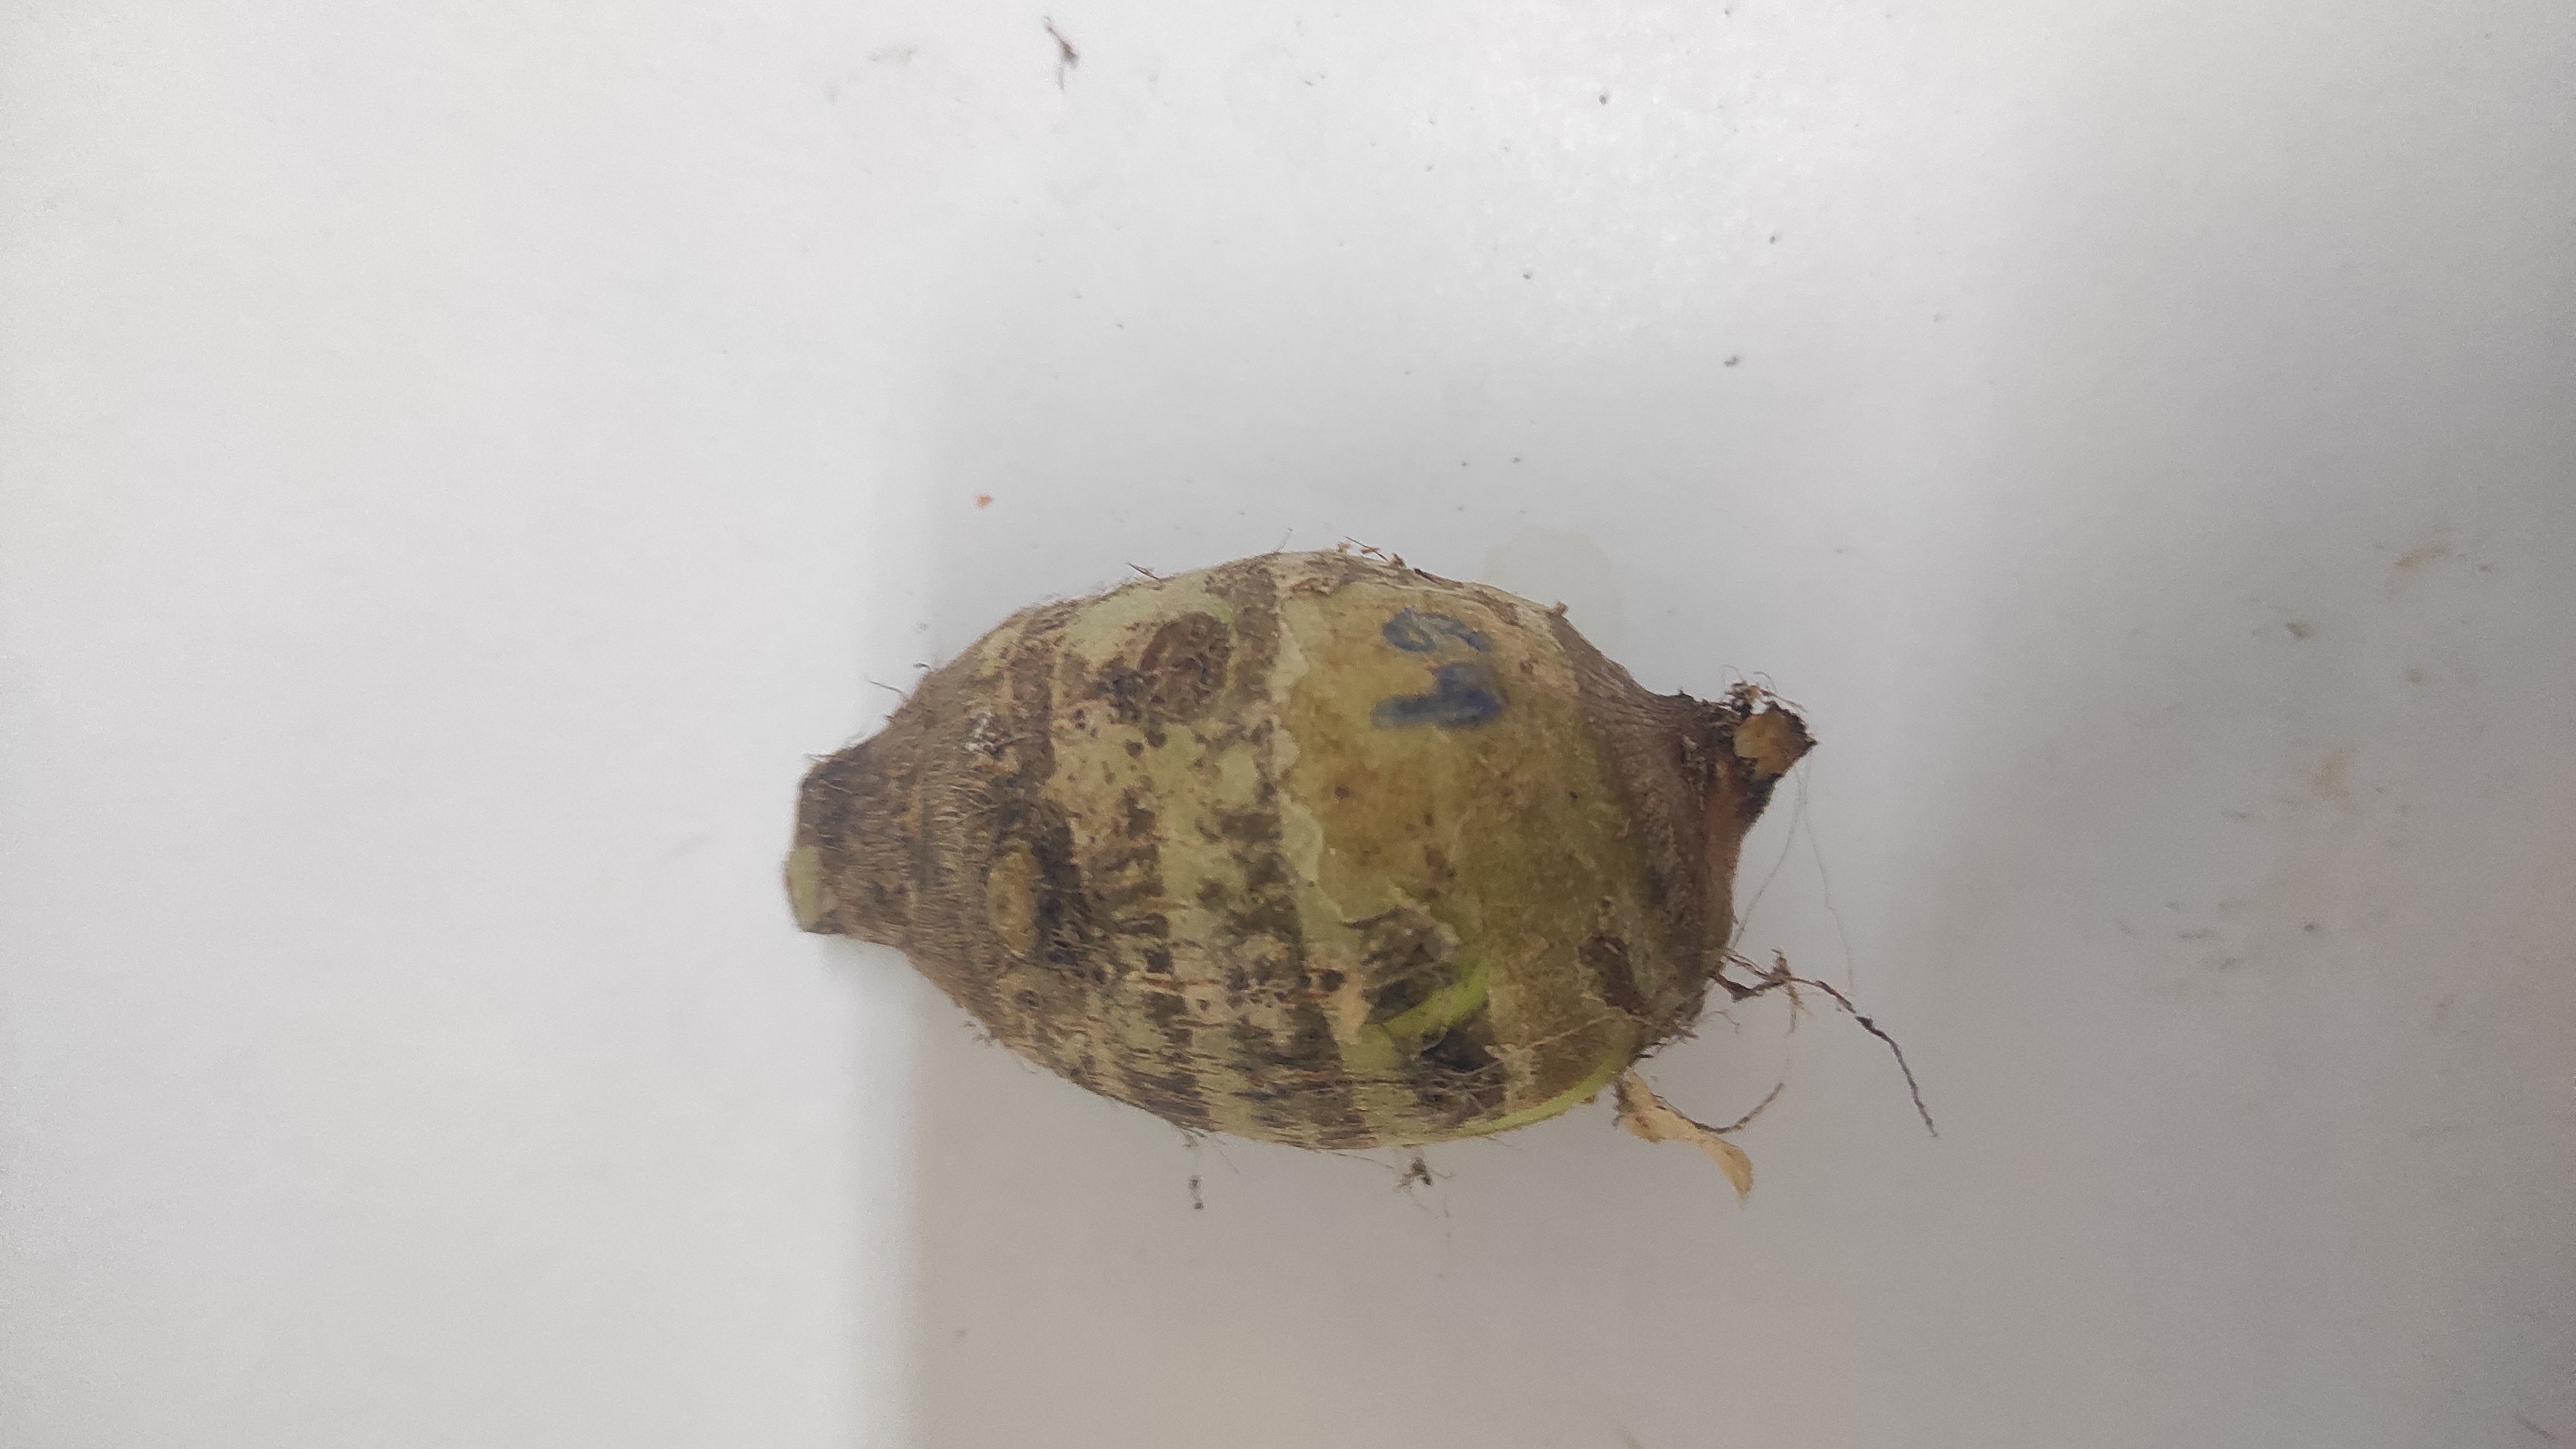
Crop: Taro root
Condition: Severely Damaged